Diving supervisor

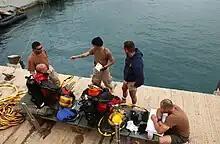
A dive team listens to a safety brief from their dive supervisor

The diving supervisor is the professional diving team member who is directly responsible for the diving operation's safety and the management of any incidents or accidents that may occur during the operation; the supervisor is required to be available at the control point of the diving operation for the diving operation's duration, and to manage the planned dive and any contingencies that may occur. Details of competence, requirements, qualifications, registration and formal appointment differ depending on jurisdiction and relevant codes of practice. Diving supervisors are used in commercial diving, military diving, public safety diving and scientific diving operations.